Joachim Karsch

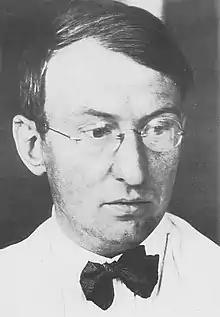
Joachim Karsch

Joachim Karsch (June 20, 1897 – February 11, 1945) was a German artist. He was born in Breslau and died in Groß Gandern, Sternberg. In 1932, he won a bronze medal in the art competitions at the Los Angeles Games for his "Stabwechsel" ("Baton passing").